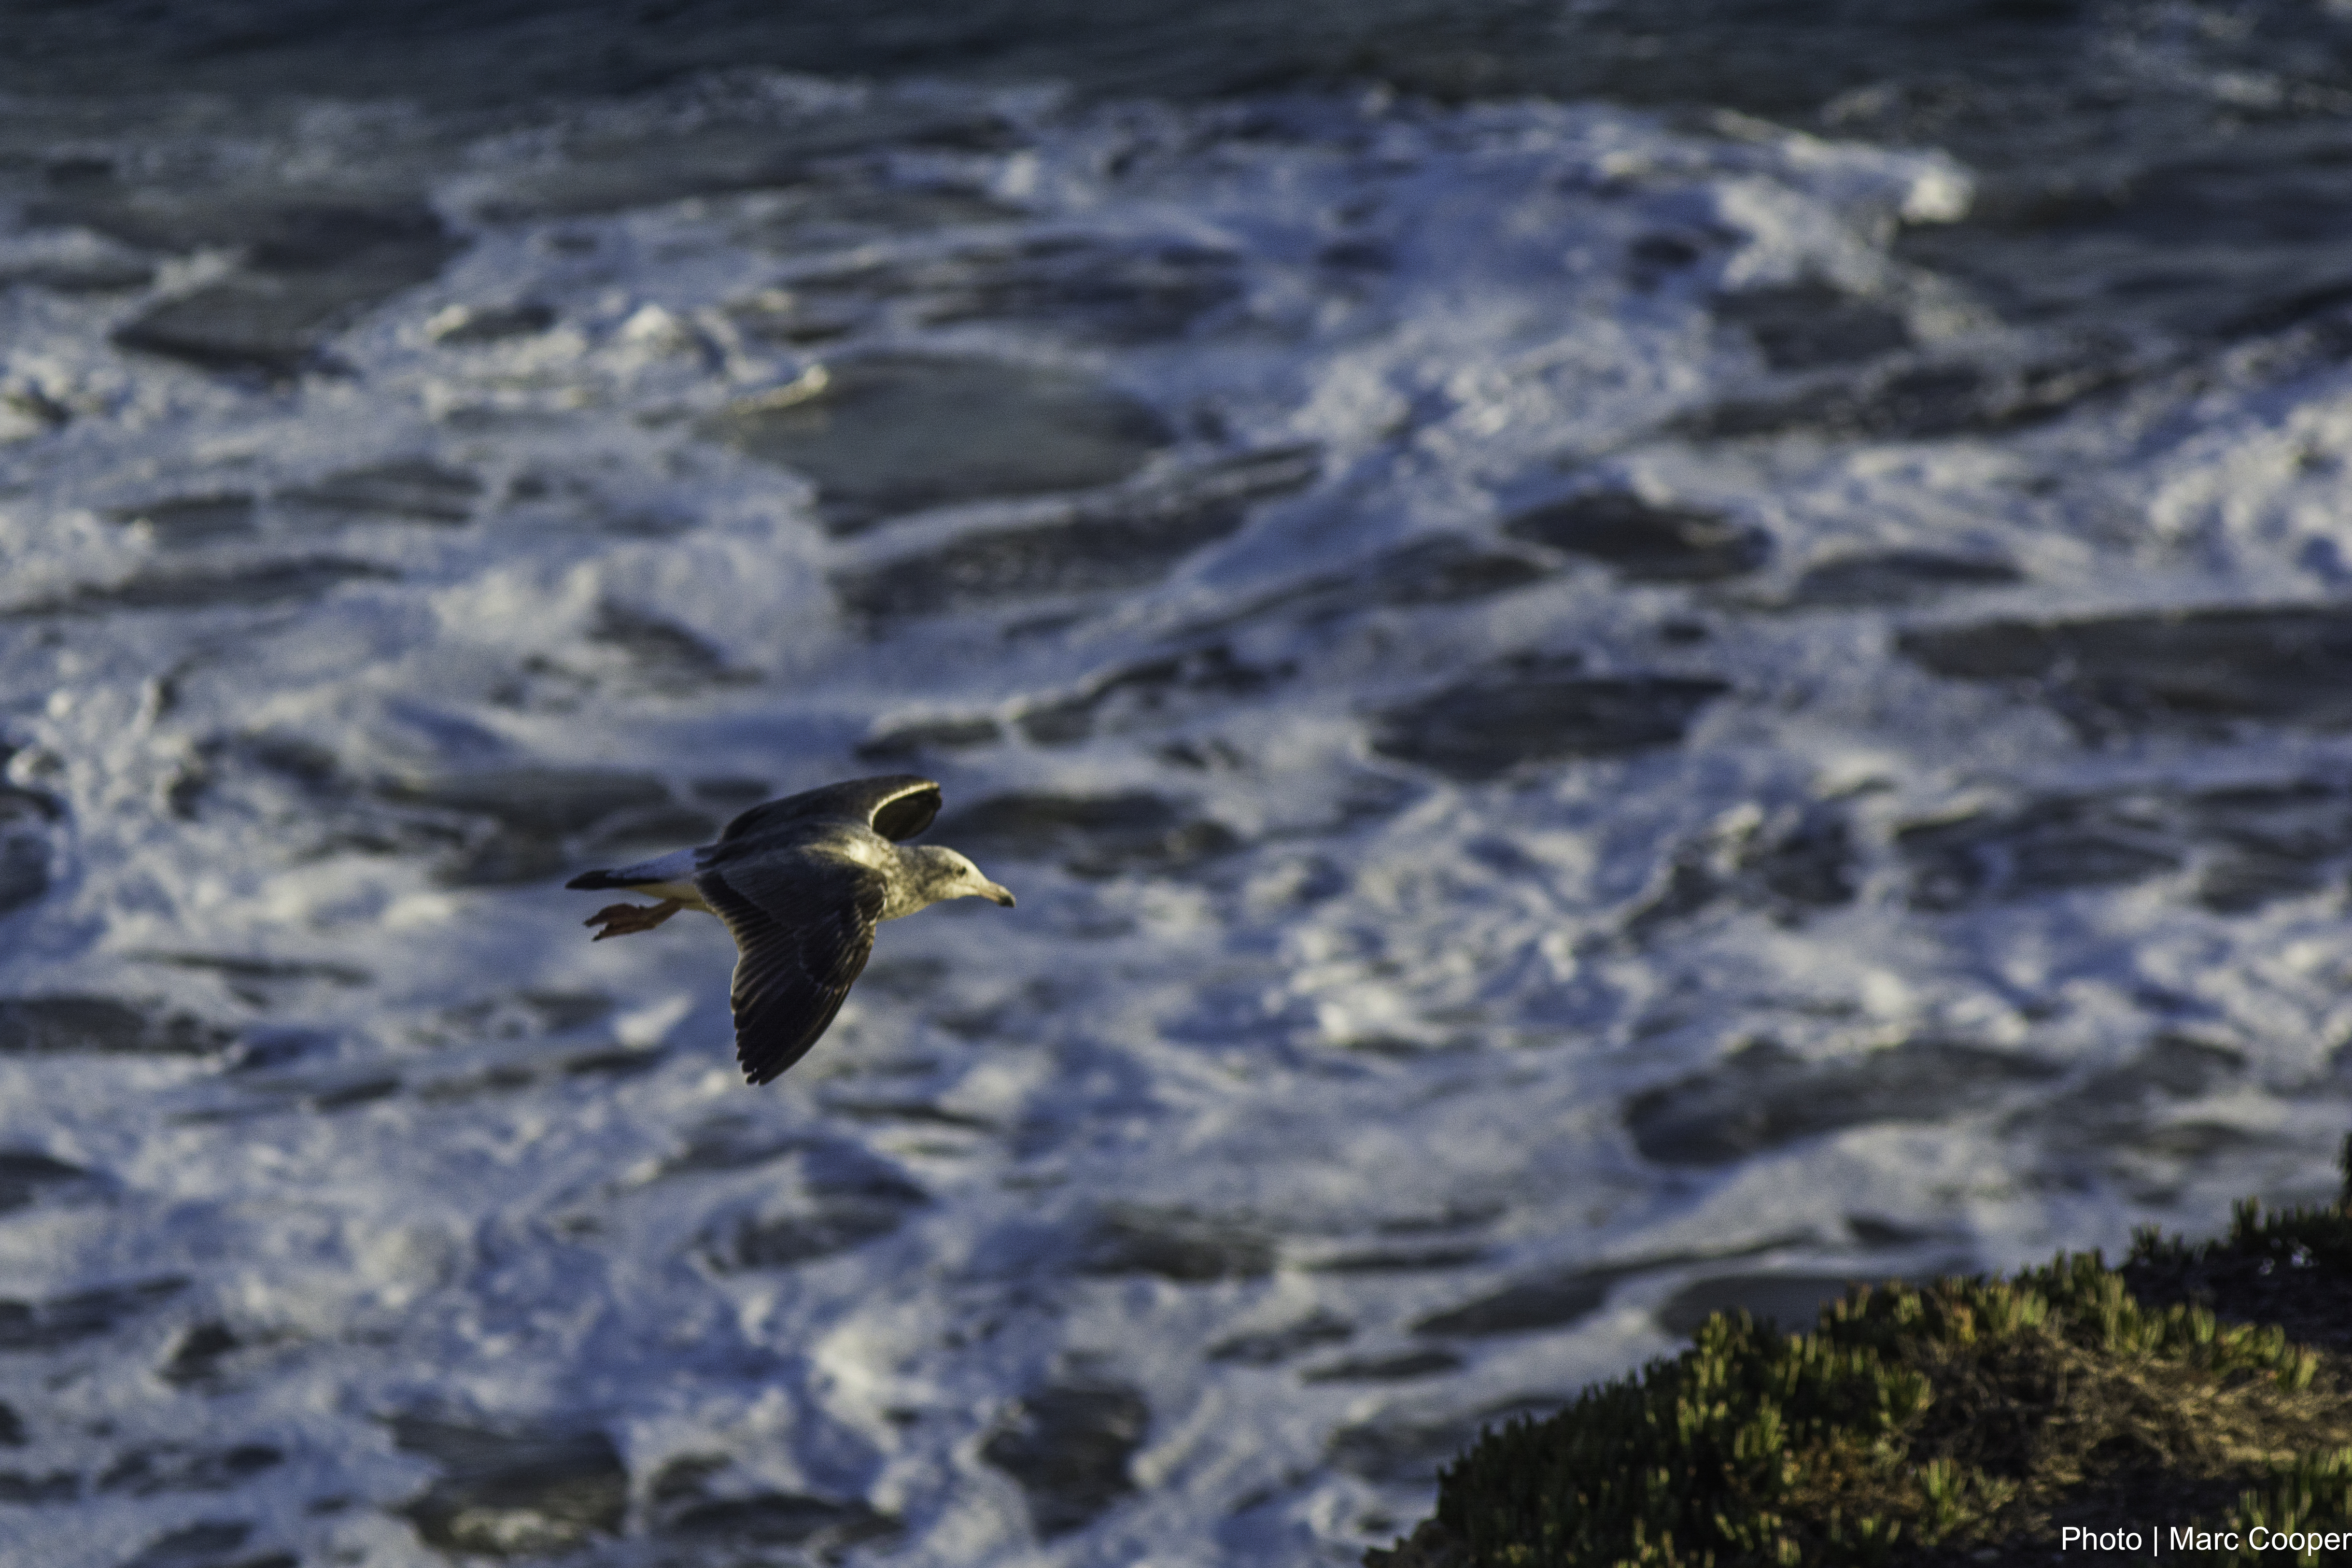
sea, coast, water, nature, ocean, bird, wave, wildlife, birds, gulls, duck, seagulls, vertebrate, oceanbirds, rockybeaches, charadriiformes